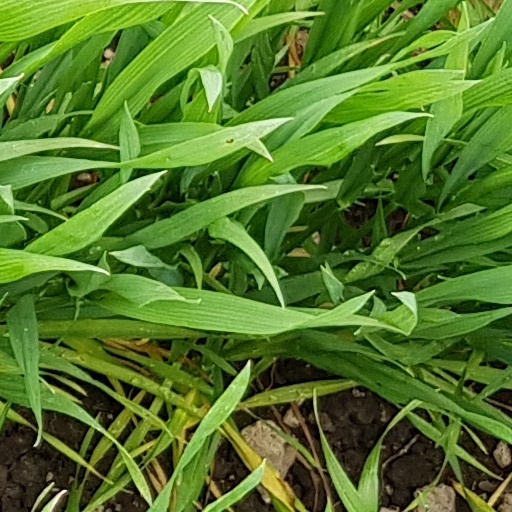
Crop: wheat